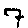
Label: 7